Mason Cash

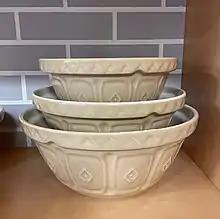
Mason Cash Original Cane Mixing Bowls

The Mason Cash mixing bowls are sold in various numbered sizes. The size number of the bowl refers to how many bowls could fit in the kiln in the original factory.